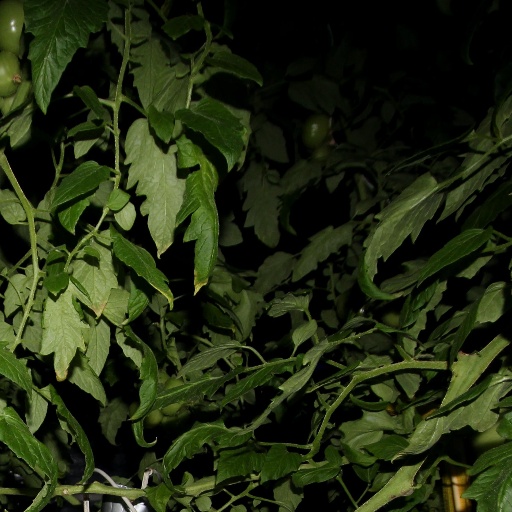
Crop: tomato